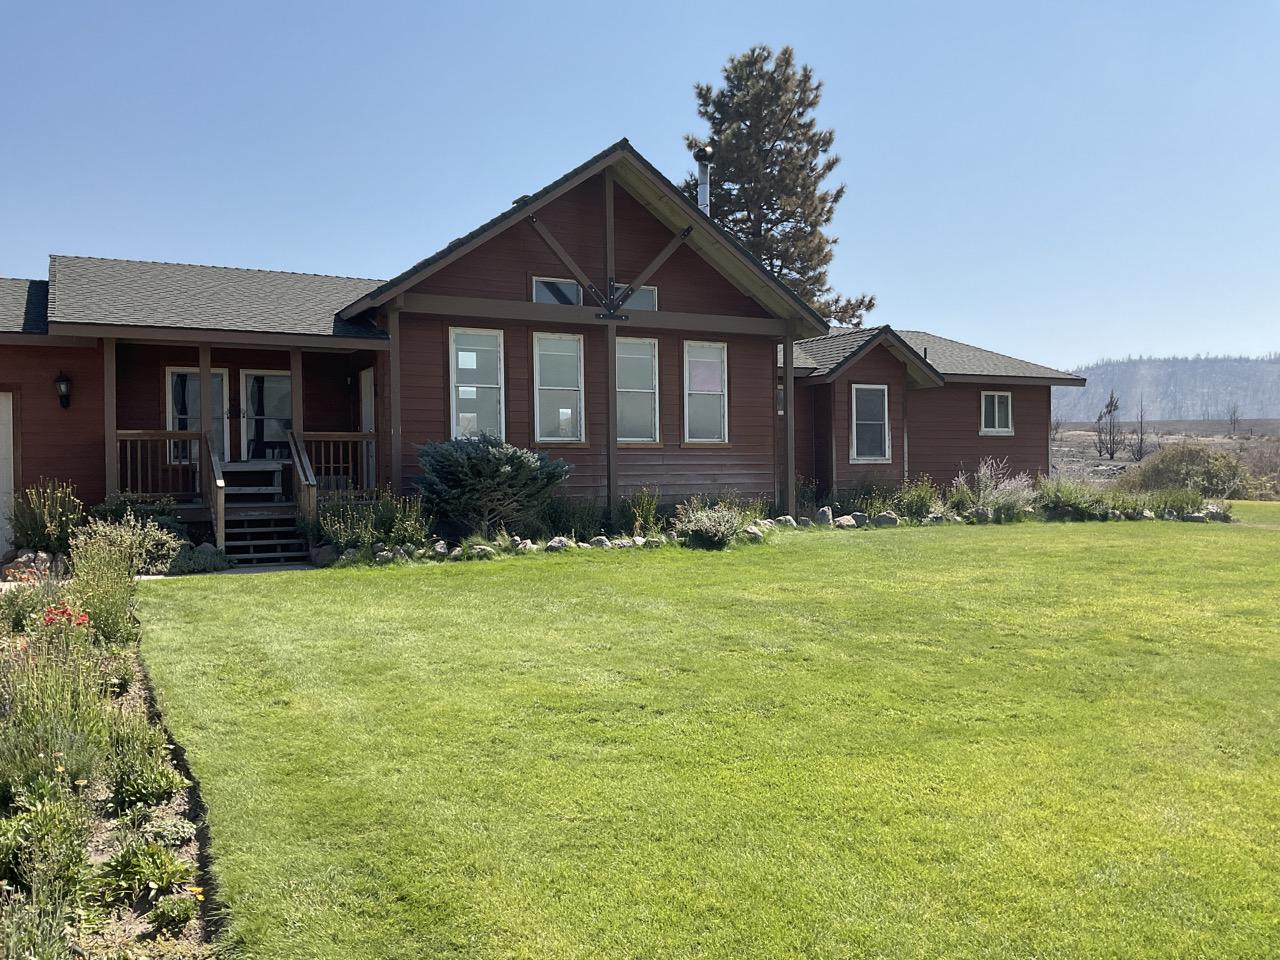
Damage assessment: no_damage